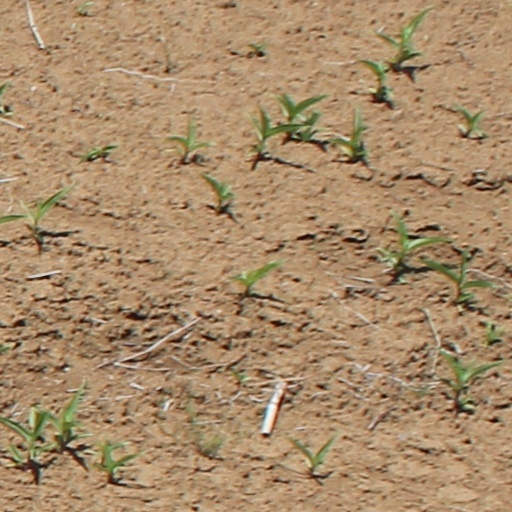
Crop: wheat